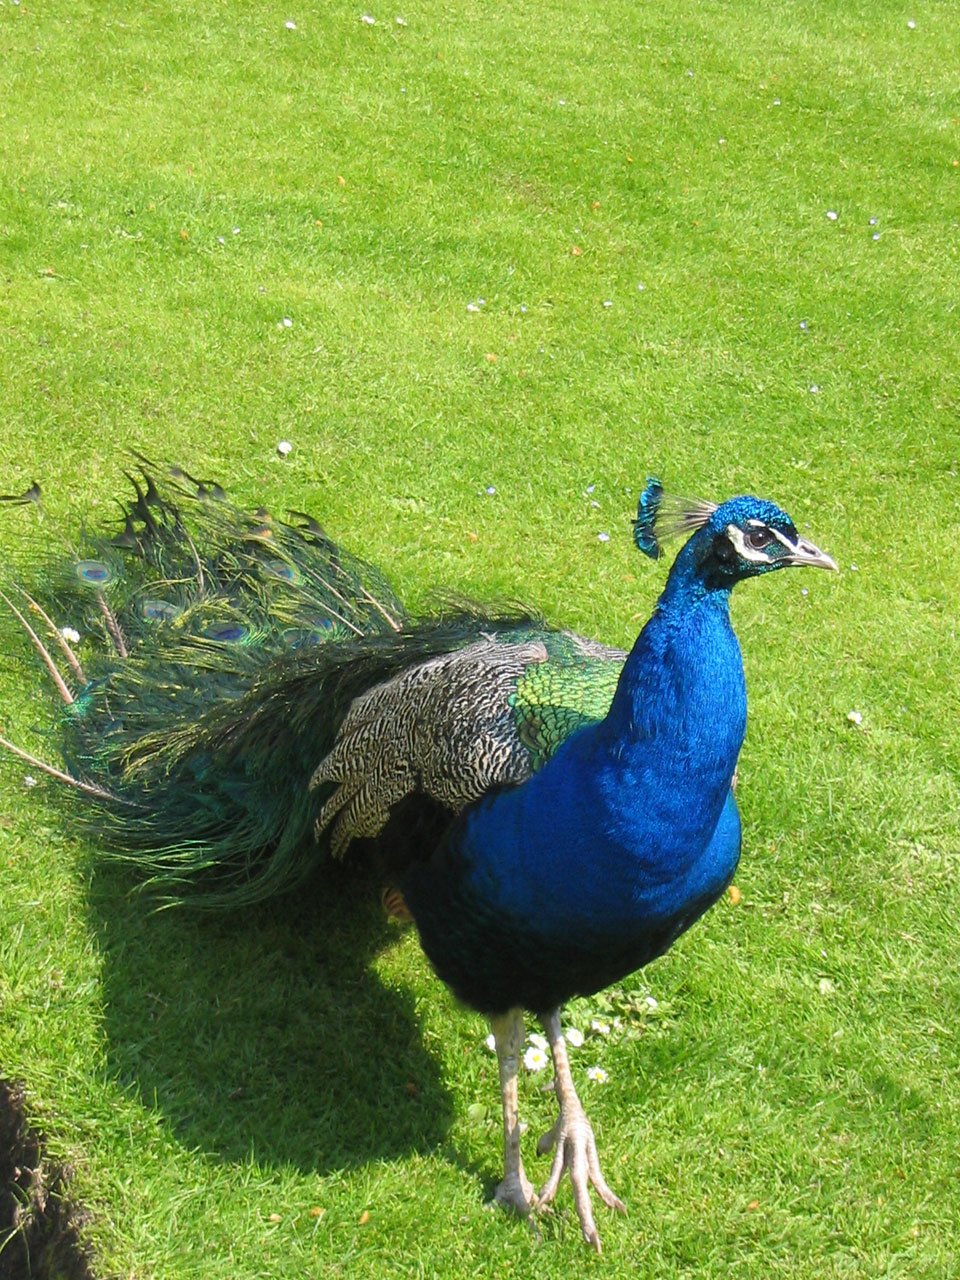
grass, bird, prairie, animal, wildlife, beak, garden, fowl, fauna, majestic, peacock, galliformes, vertebrate, peafowl, phasianidae, wild turkey, domesticated turkey